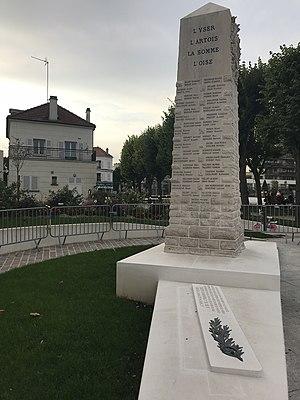
Le monument aux morts et la stèle sous laquelle reposent les cendre de déportés prélevées dans les camps de la mort.
Gagny est une commune française située dans le département de la Seine-Saint-Denis en région Île-de-France.